Manuel Simó Marín

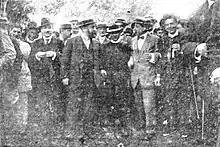
at a rally, 1914

Simó's parliamentary career turned out to have been rather brief; the lower chamber of the Cortes was dissolved in 1916. Initially he was supposed to run for renewal of his ticket and there were indeed rumors that he would stand. The Valencian Traditionalists joined a wide right-wing coalition with just one candidate, Luis García Guijarro; Simó engaged in his propaganda campaign. Shortly before the election day and probably as the result of local last-minute maneuvers, Simó was added to the list of candidates. Eventually García Guijarro obtained the ticket, but Simó – with slightly more than 5,000 votes - failed.